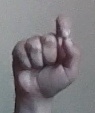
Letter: fa